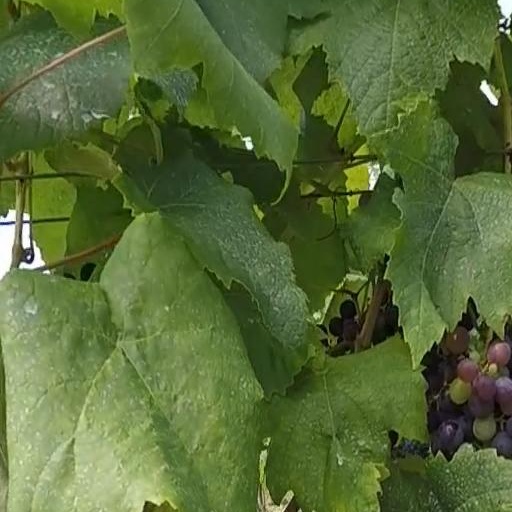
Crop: grape